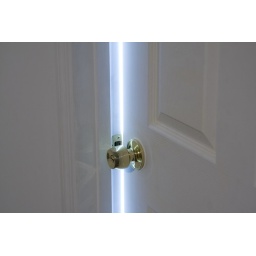
Prefabricated door, door frame and hardware, house paint, florescent light bulbs and lamp. Commissioned by the Miami Art Museum.